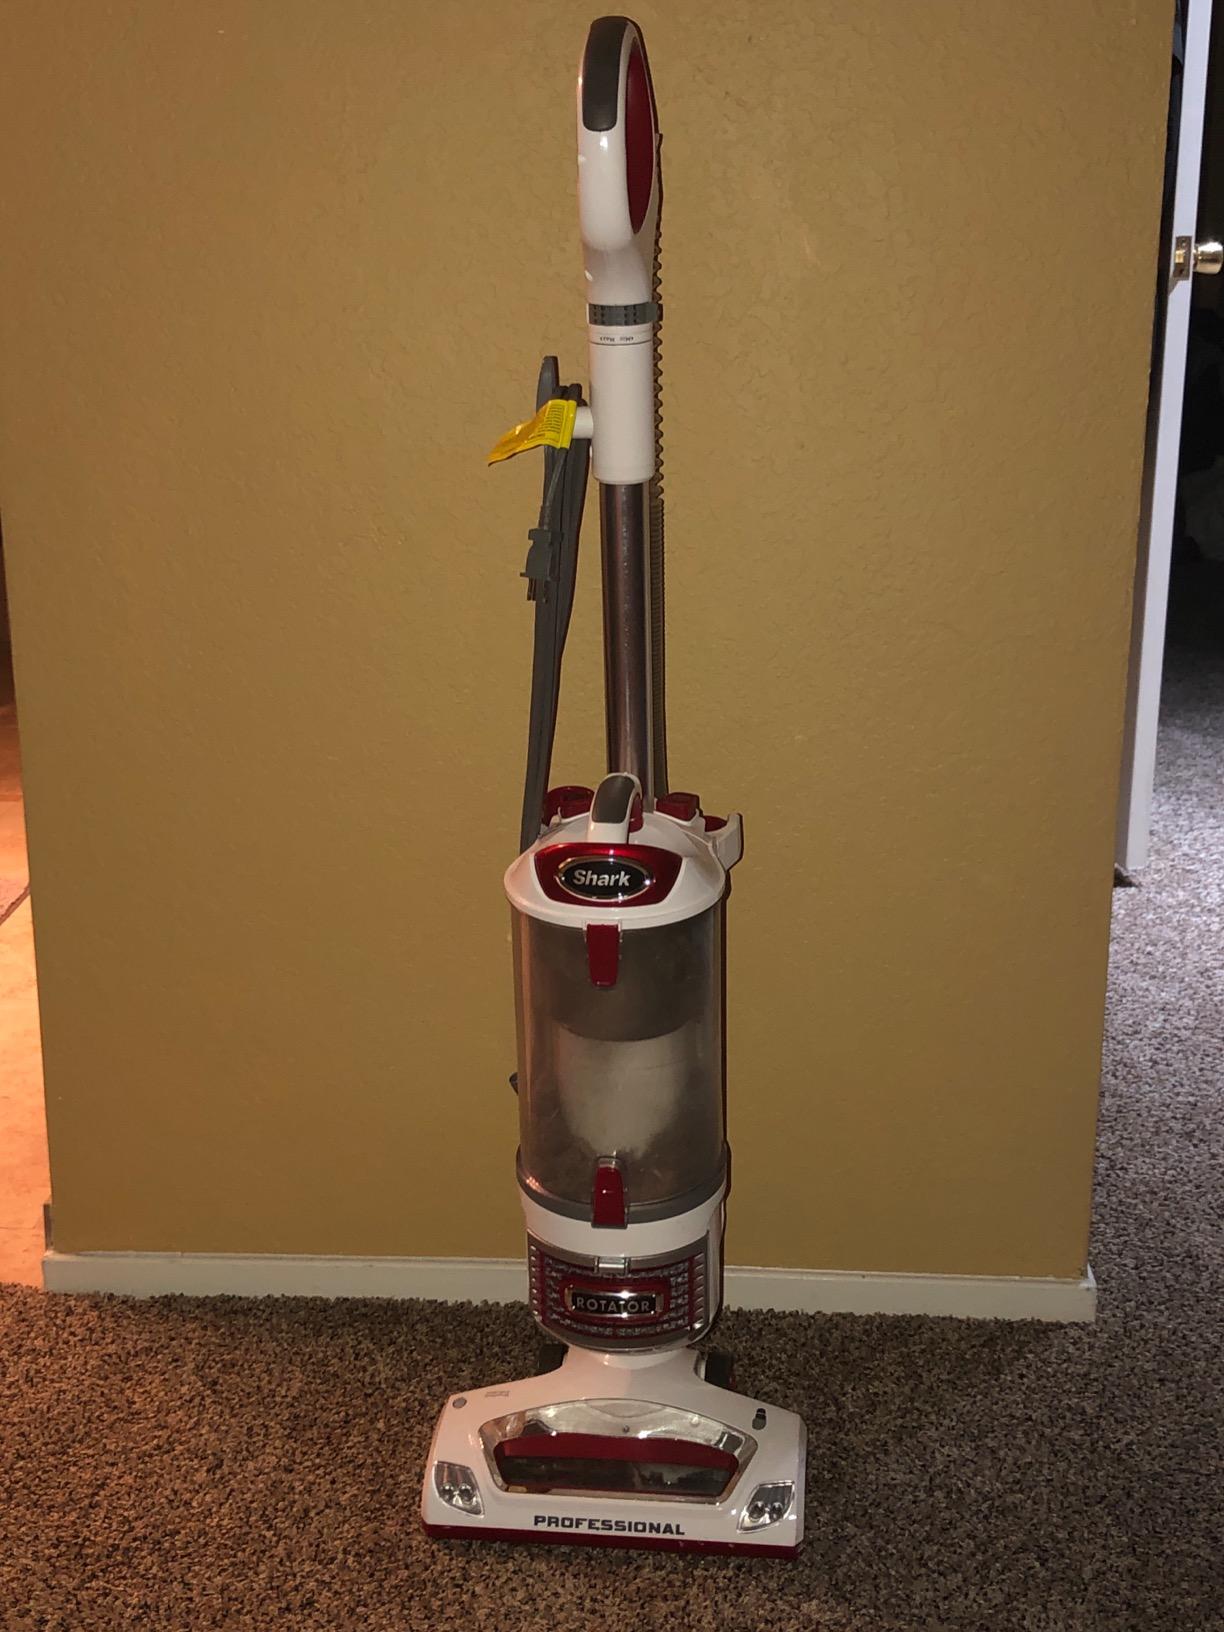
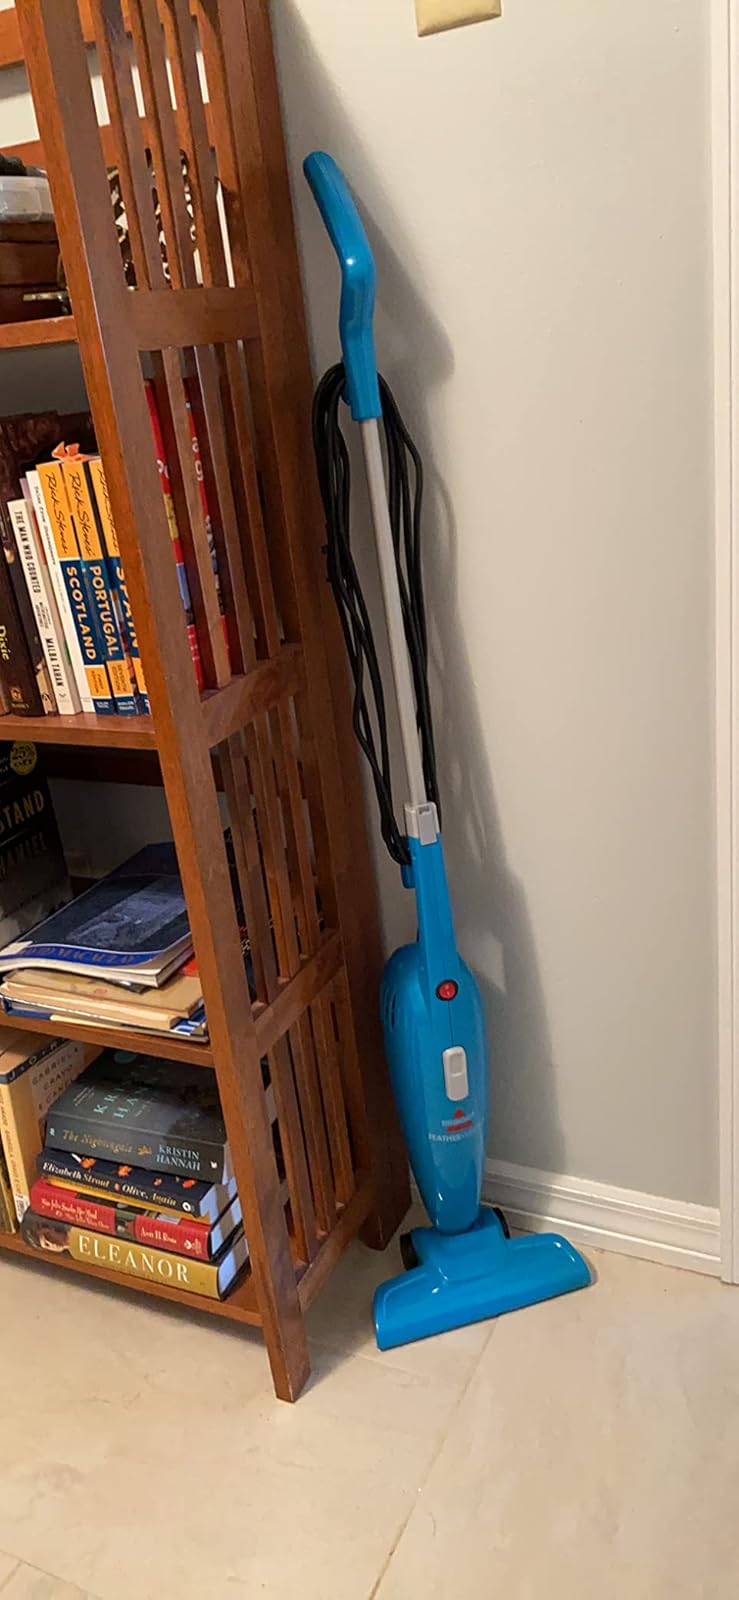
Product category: items_vacuum
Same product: no